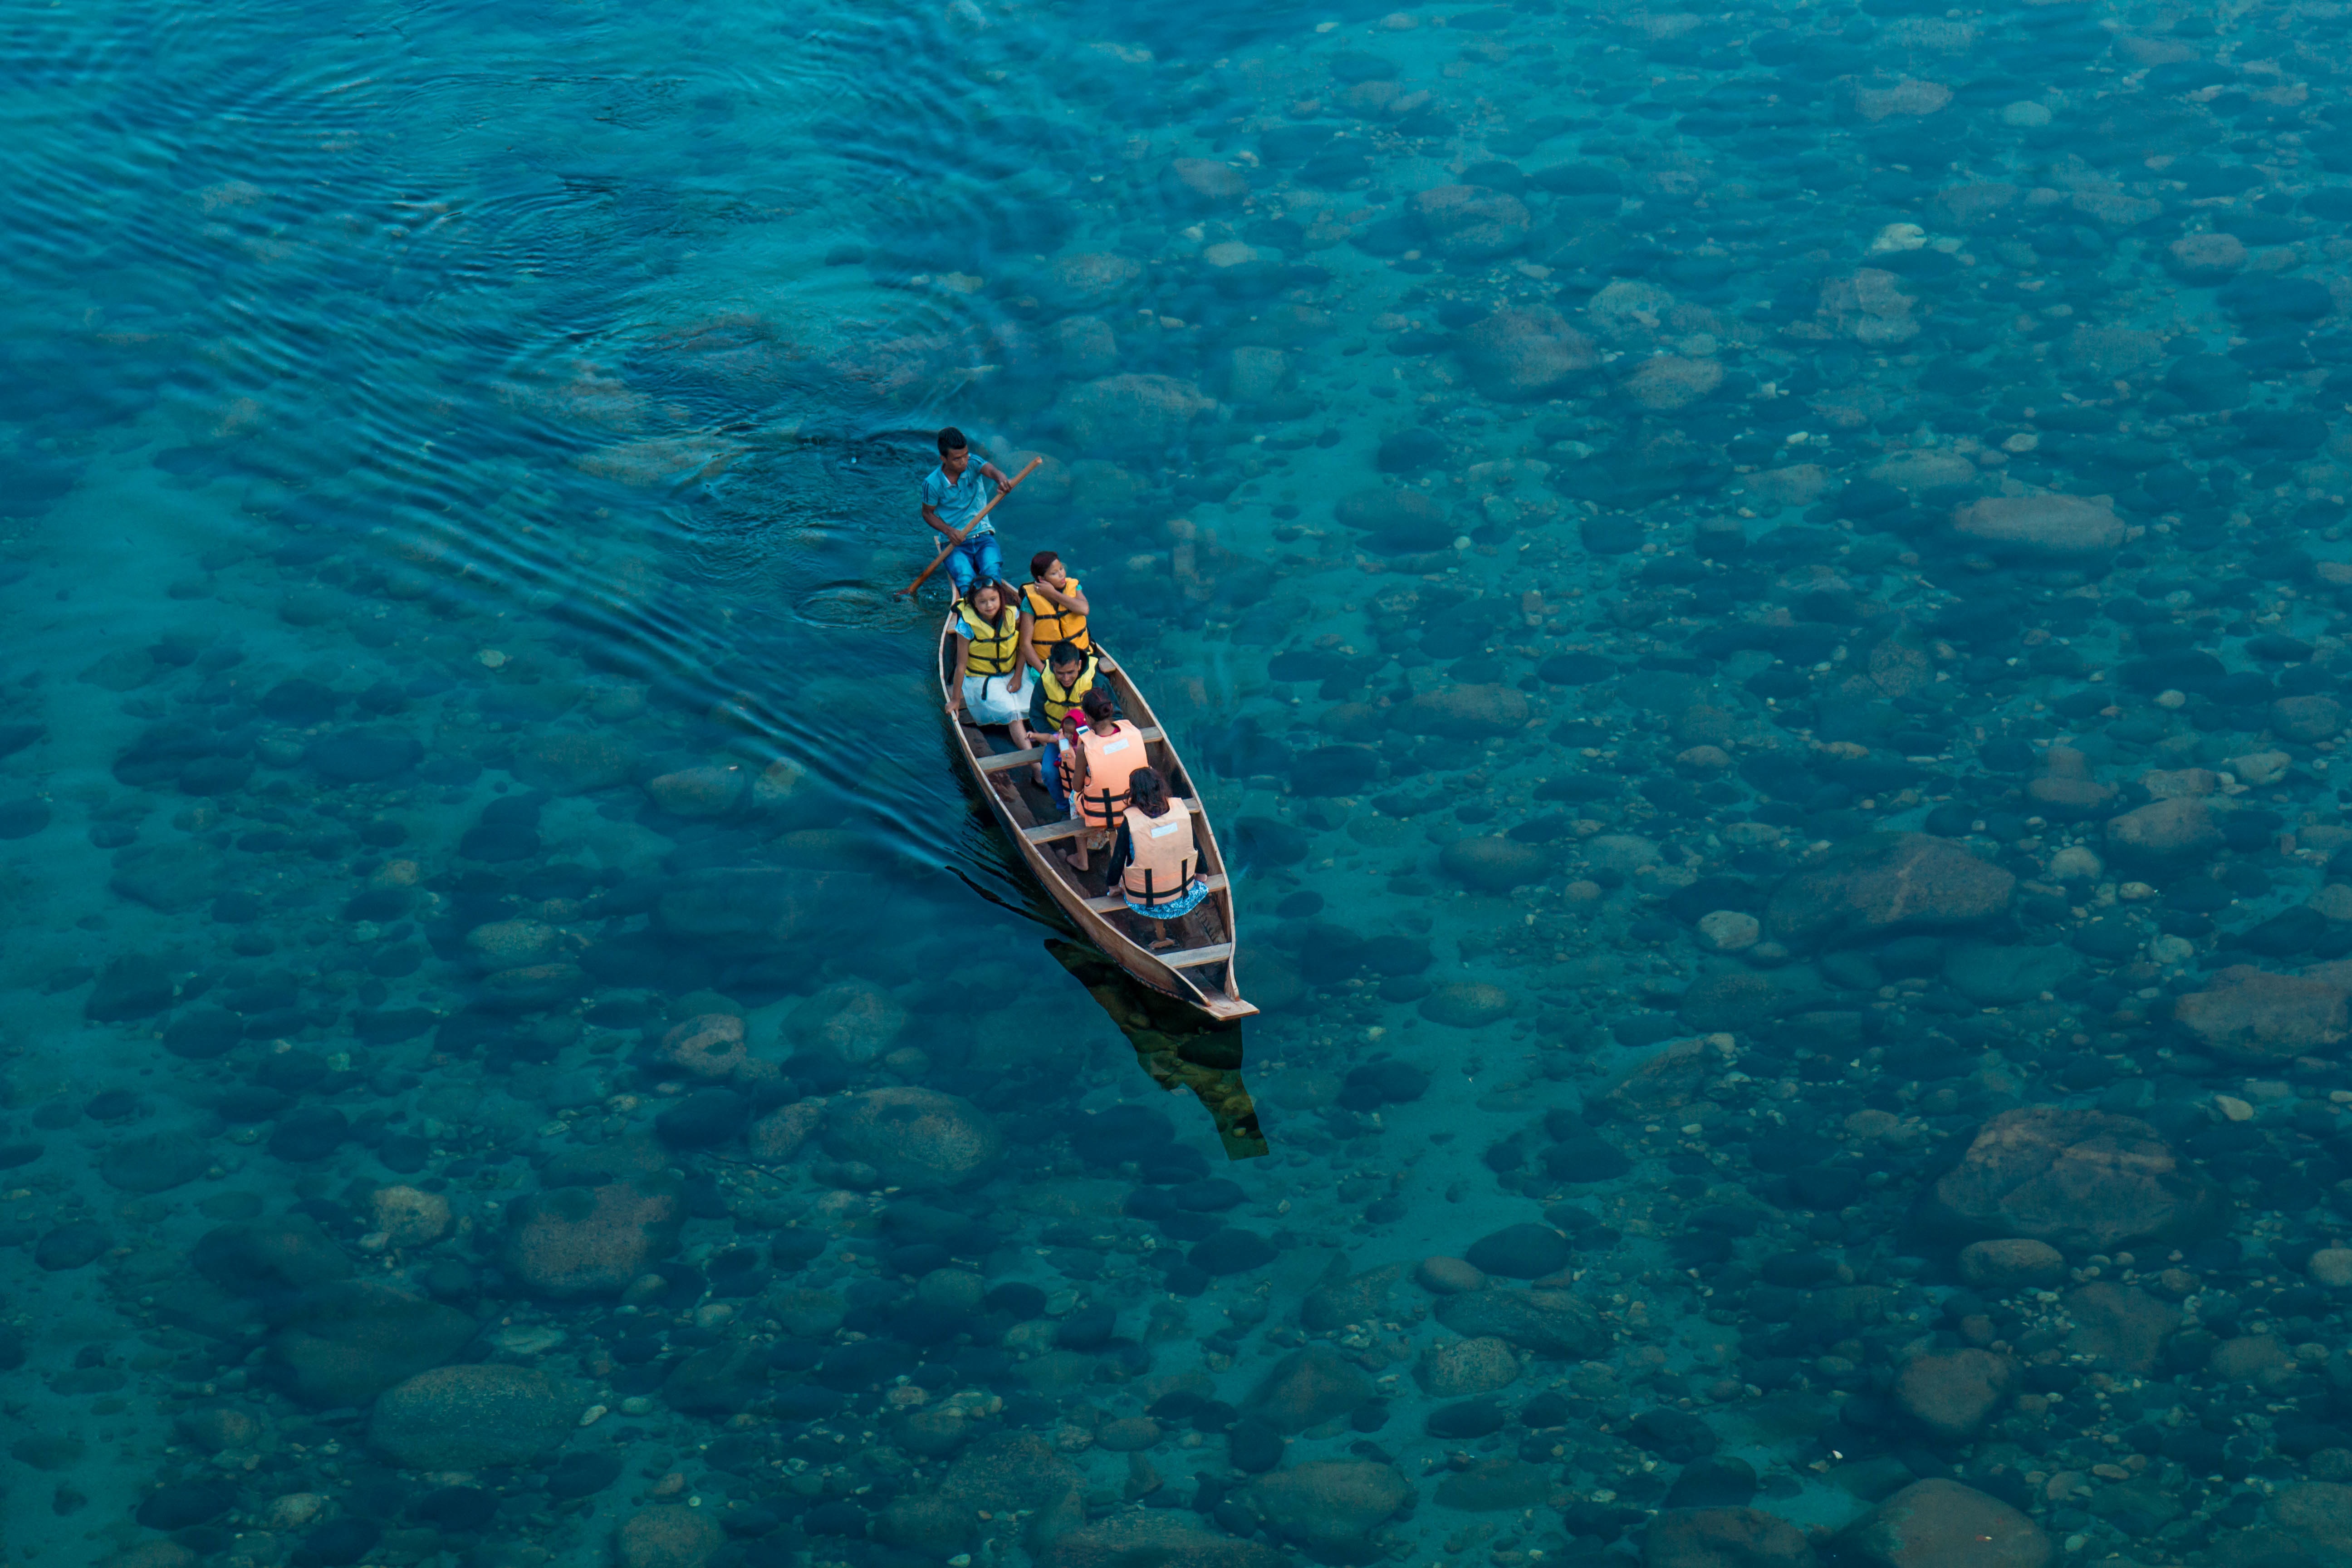
sea, ocean, diving, underwater, biology, fish, coral reef, reef, sports, snorkeling, water sport, scuba diving, marine biology, underwater diving